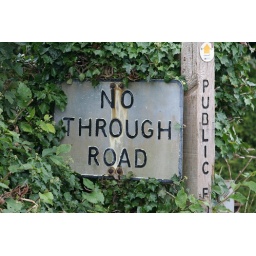
&amp;quot;No Through Road&amp;quot; sign on a side road off the A5 in Shropshire, only seen after I'd driven past.